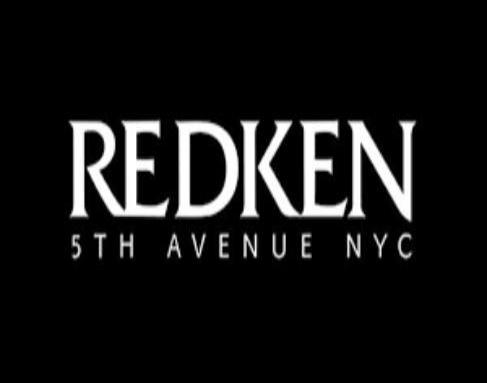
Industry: Necessities